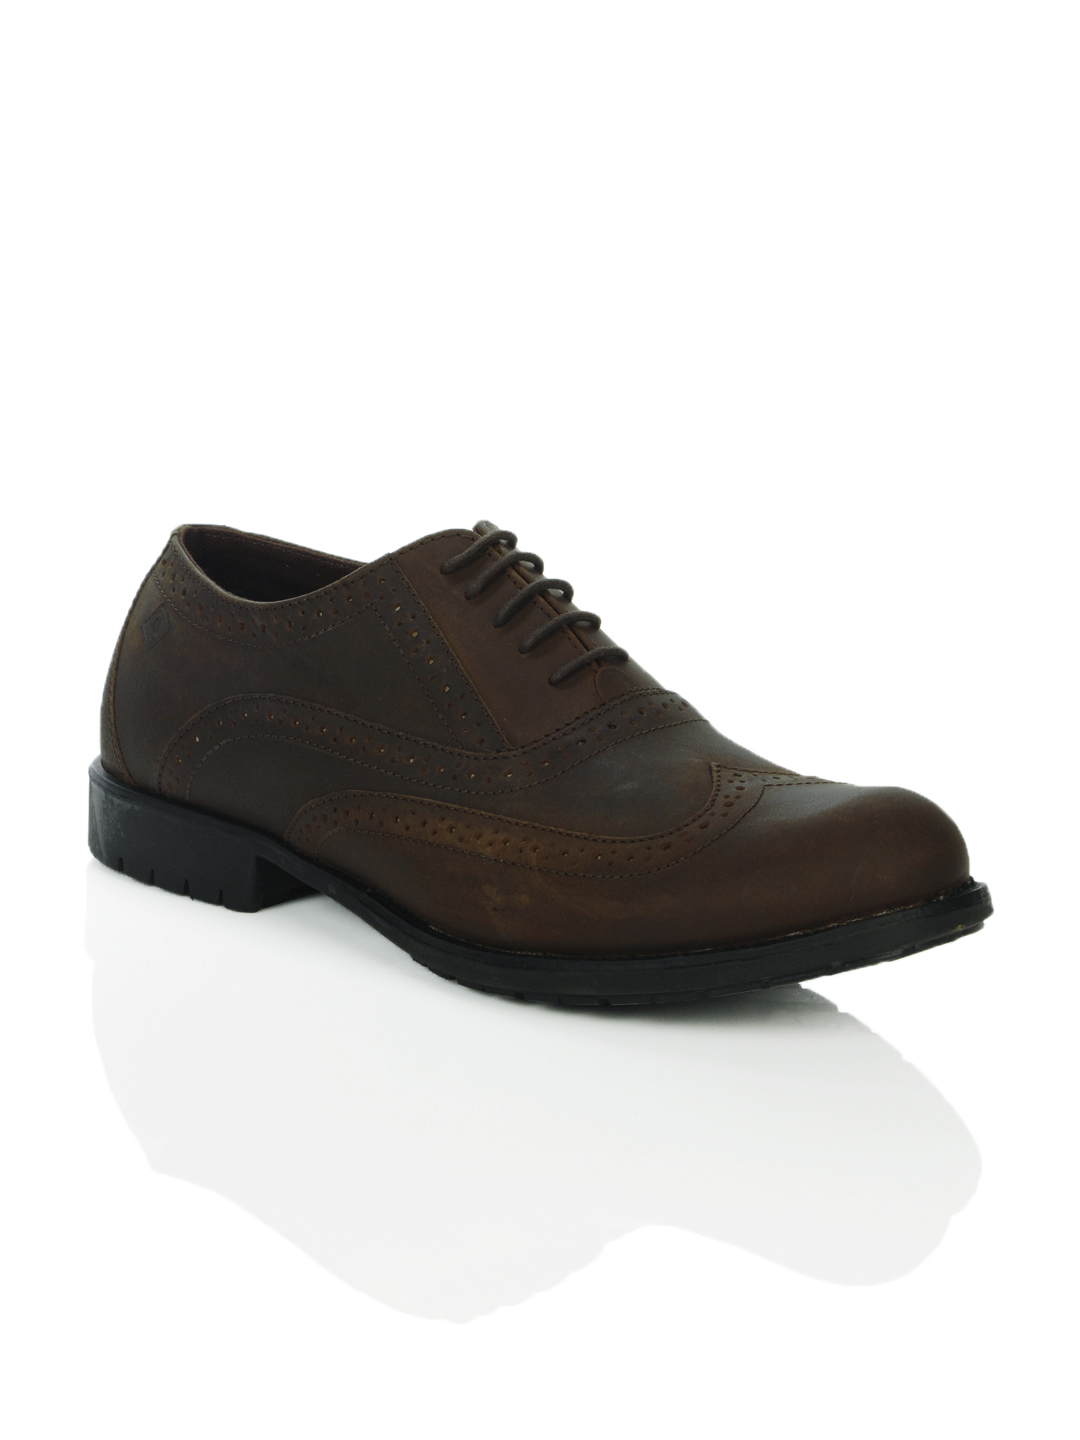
Ganuchi Men Brown Shoes
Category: Footwear / Shoes / Formal Shoes
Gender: Men
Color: Brown
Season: Summer 2012
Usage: Formal